Treuhandanstalt

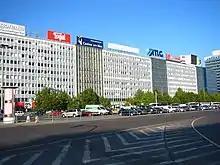
Treuhandanstalt headquarters at Alexanderplatz, Berlin

The ' ("Trust agency"), colloquially referred to as ', was an agency established by the government of the German Democratic Republic to reprivatise/privatise East German enterprises, Volkseigene Betriebe (VEBs), prior to German reunification. Created by the Volkskammer on 17 June 1990, it oversaw the restructure and sale of about 8,500 state-owned companies with over four million employees. At that time, it was the world's largest industrial enterprise, controlling everything from steel works to the Babelsberg Studios.